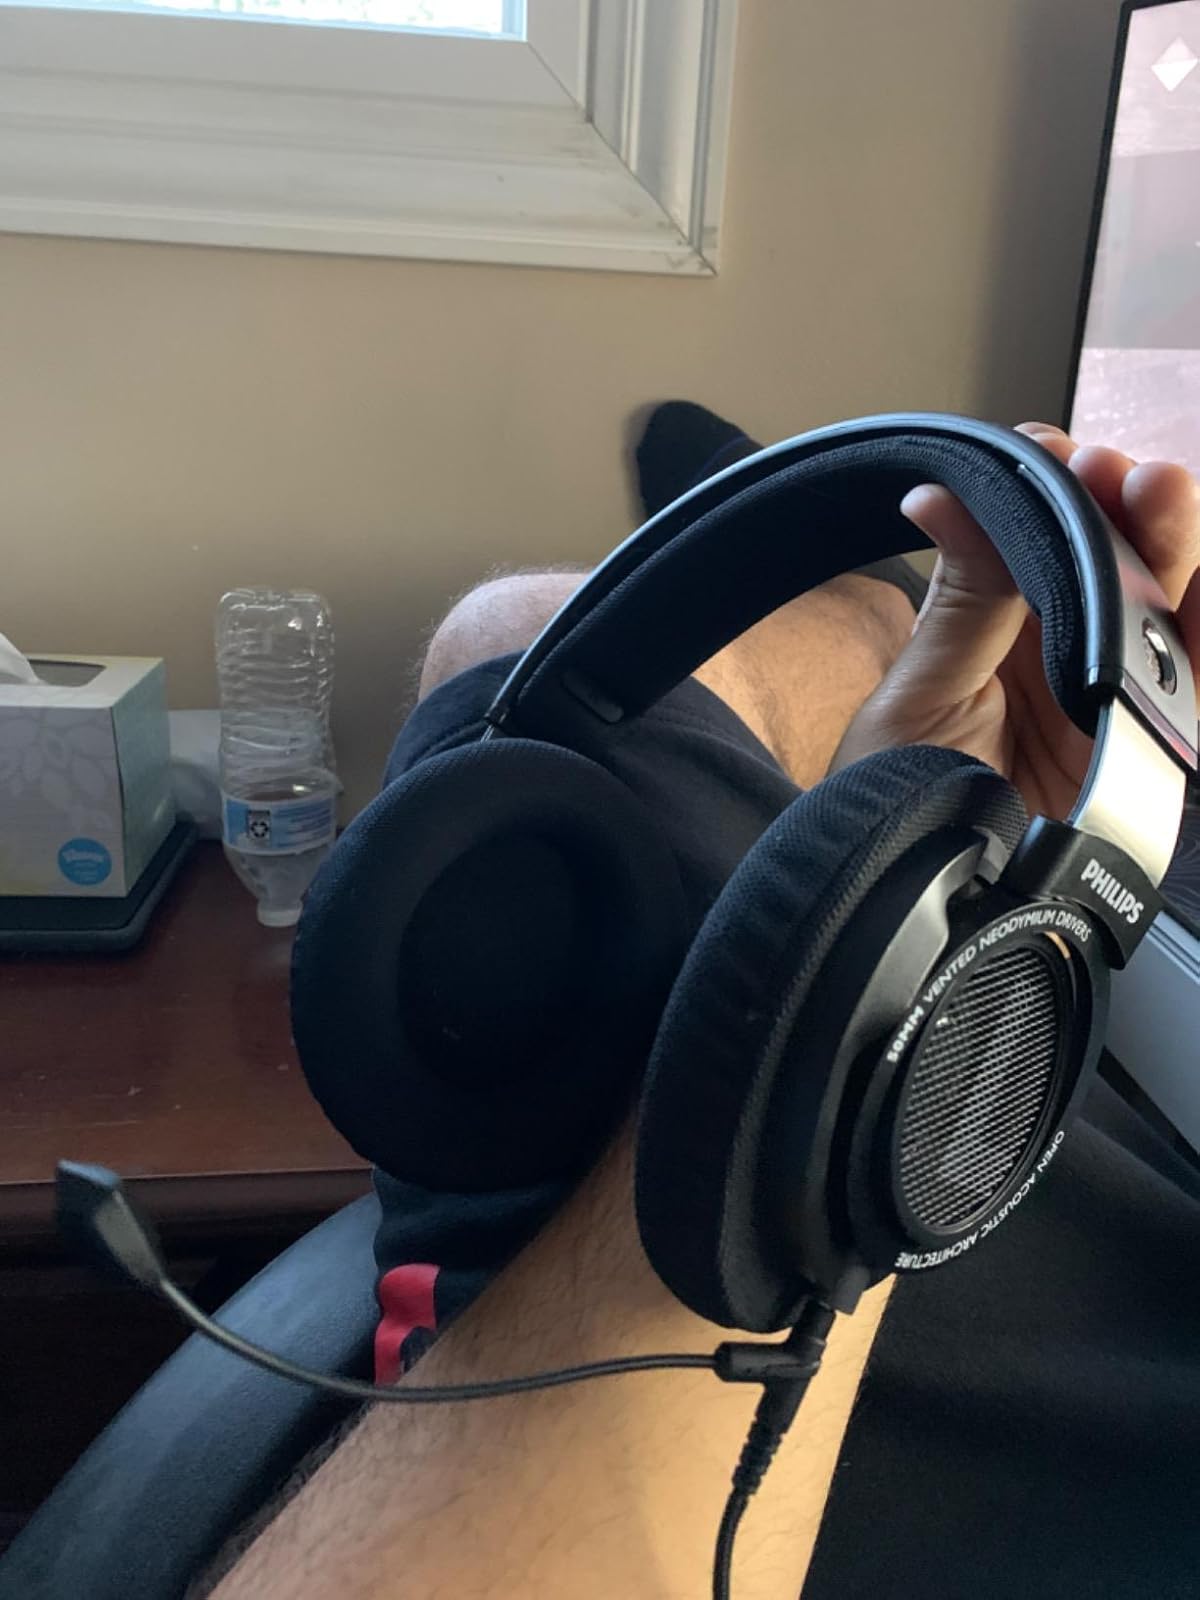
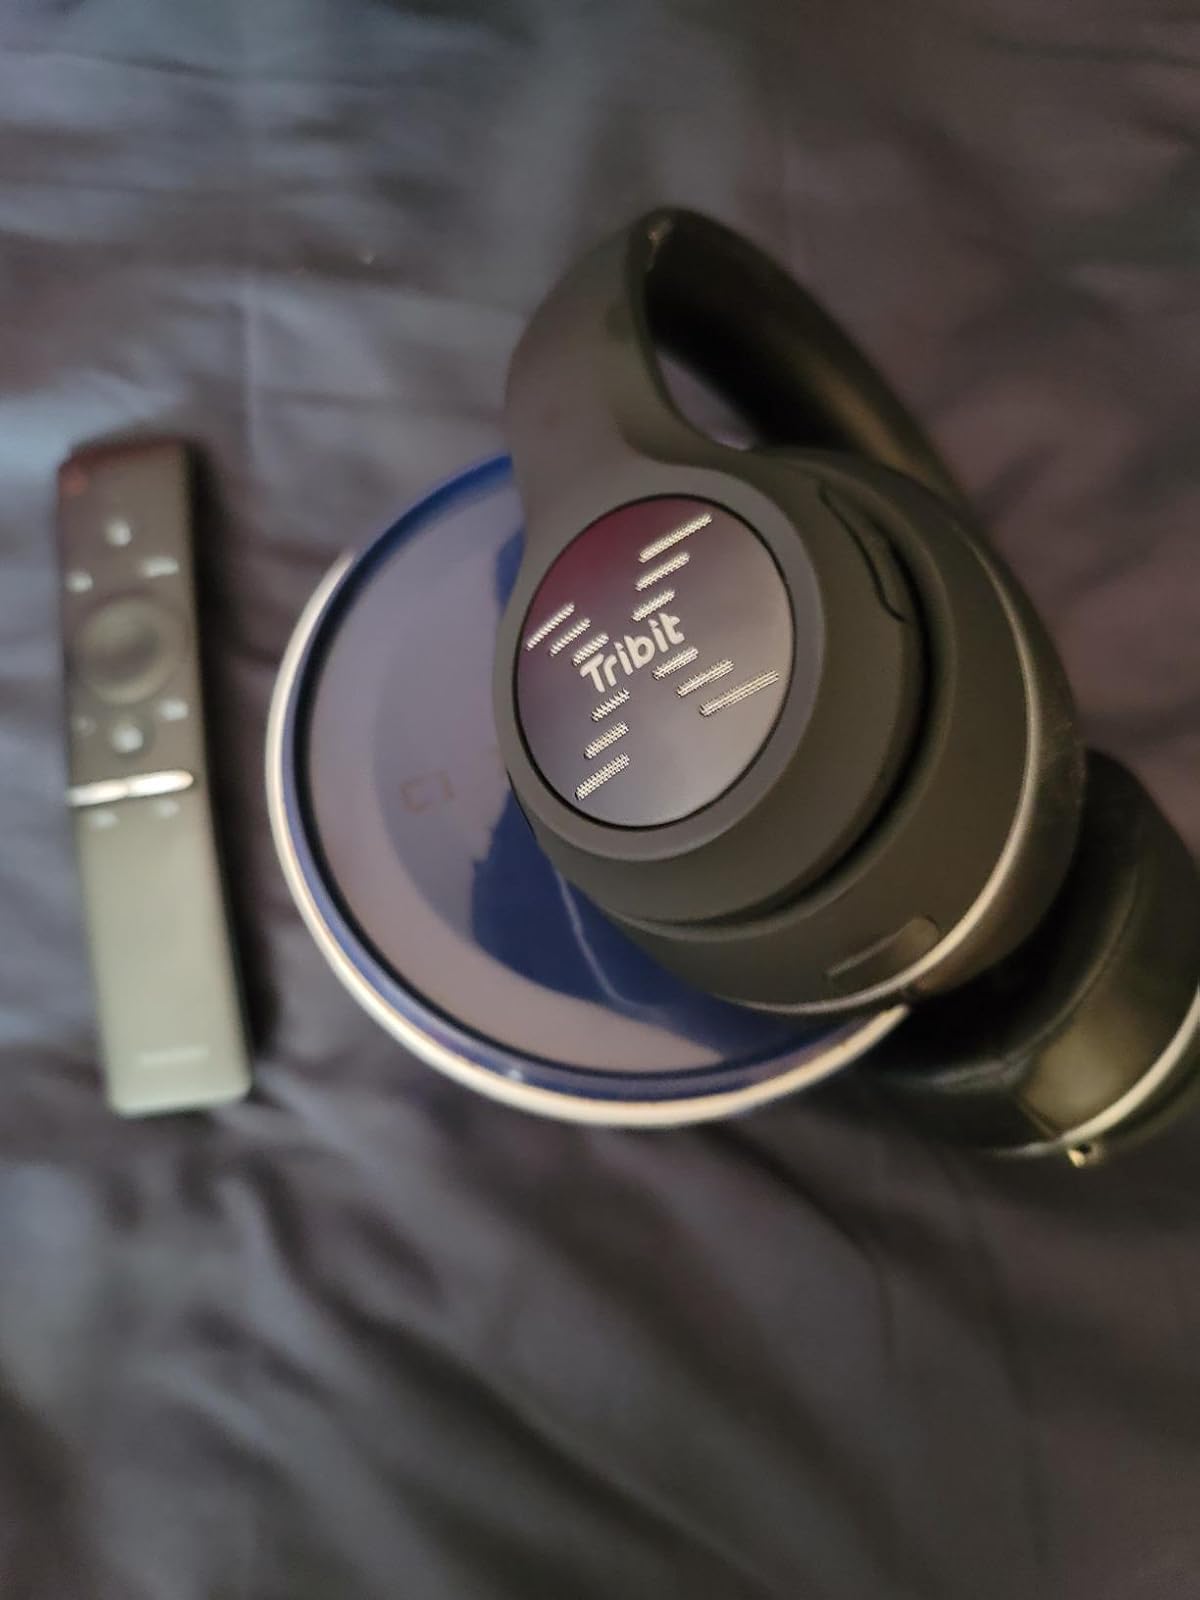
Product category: headphones
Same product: no